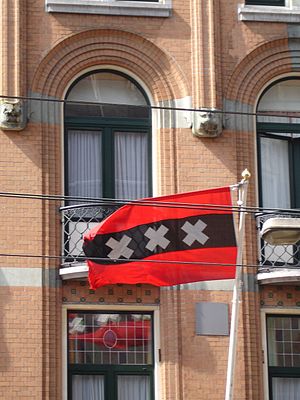
Amsterdams flag
Amsterdams flag
Amsterdams flag har samme indhold som den centrale del af Amsterdams byvåben, blot drejet 90 grader, så våbnets sorte pæl med tre hvide andreaskors lodret over hinanden bliver til en sort bjælke med de tre andreaskors ved siden af hinanden. Flaget blev antaget den 5. februar 1975. Udover ovenstående flag blev Amsterdam i forbindelse med, at mottoet blev tilføjet byvåbnet i 1947, ligeledes tildelt et flag. Dette flag er hvidt med det fulde byvåben i centrum og kaldes Verzetsvlag. Flaget bruges i forbindelse med anden verdenskrig-højtideligheder.